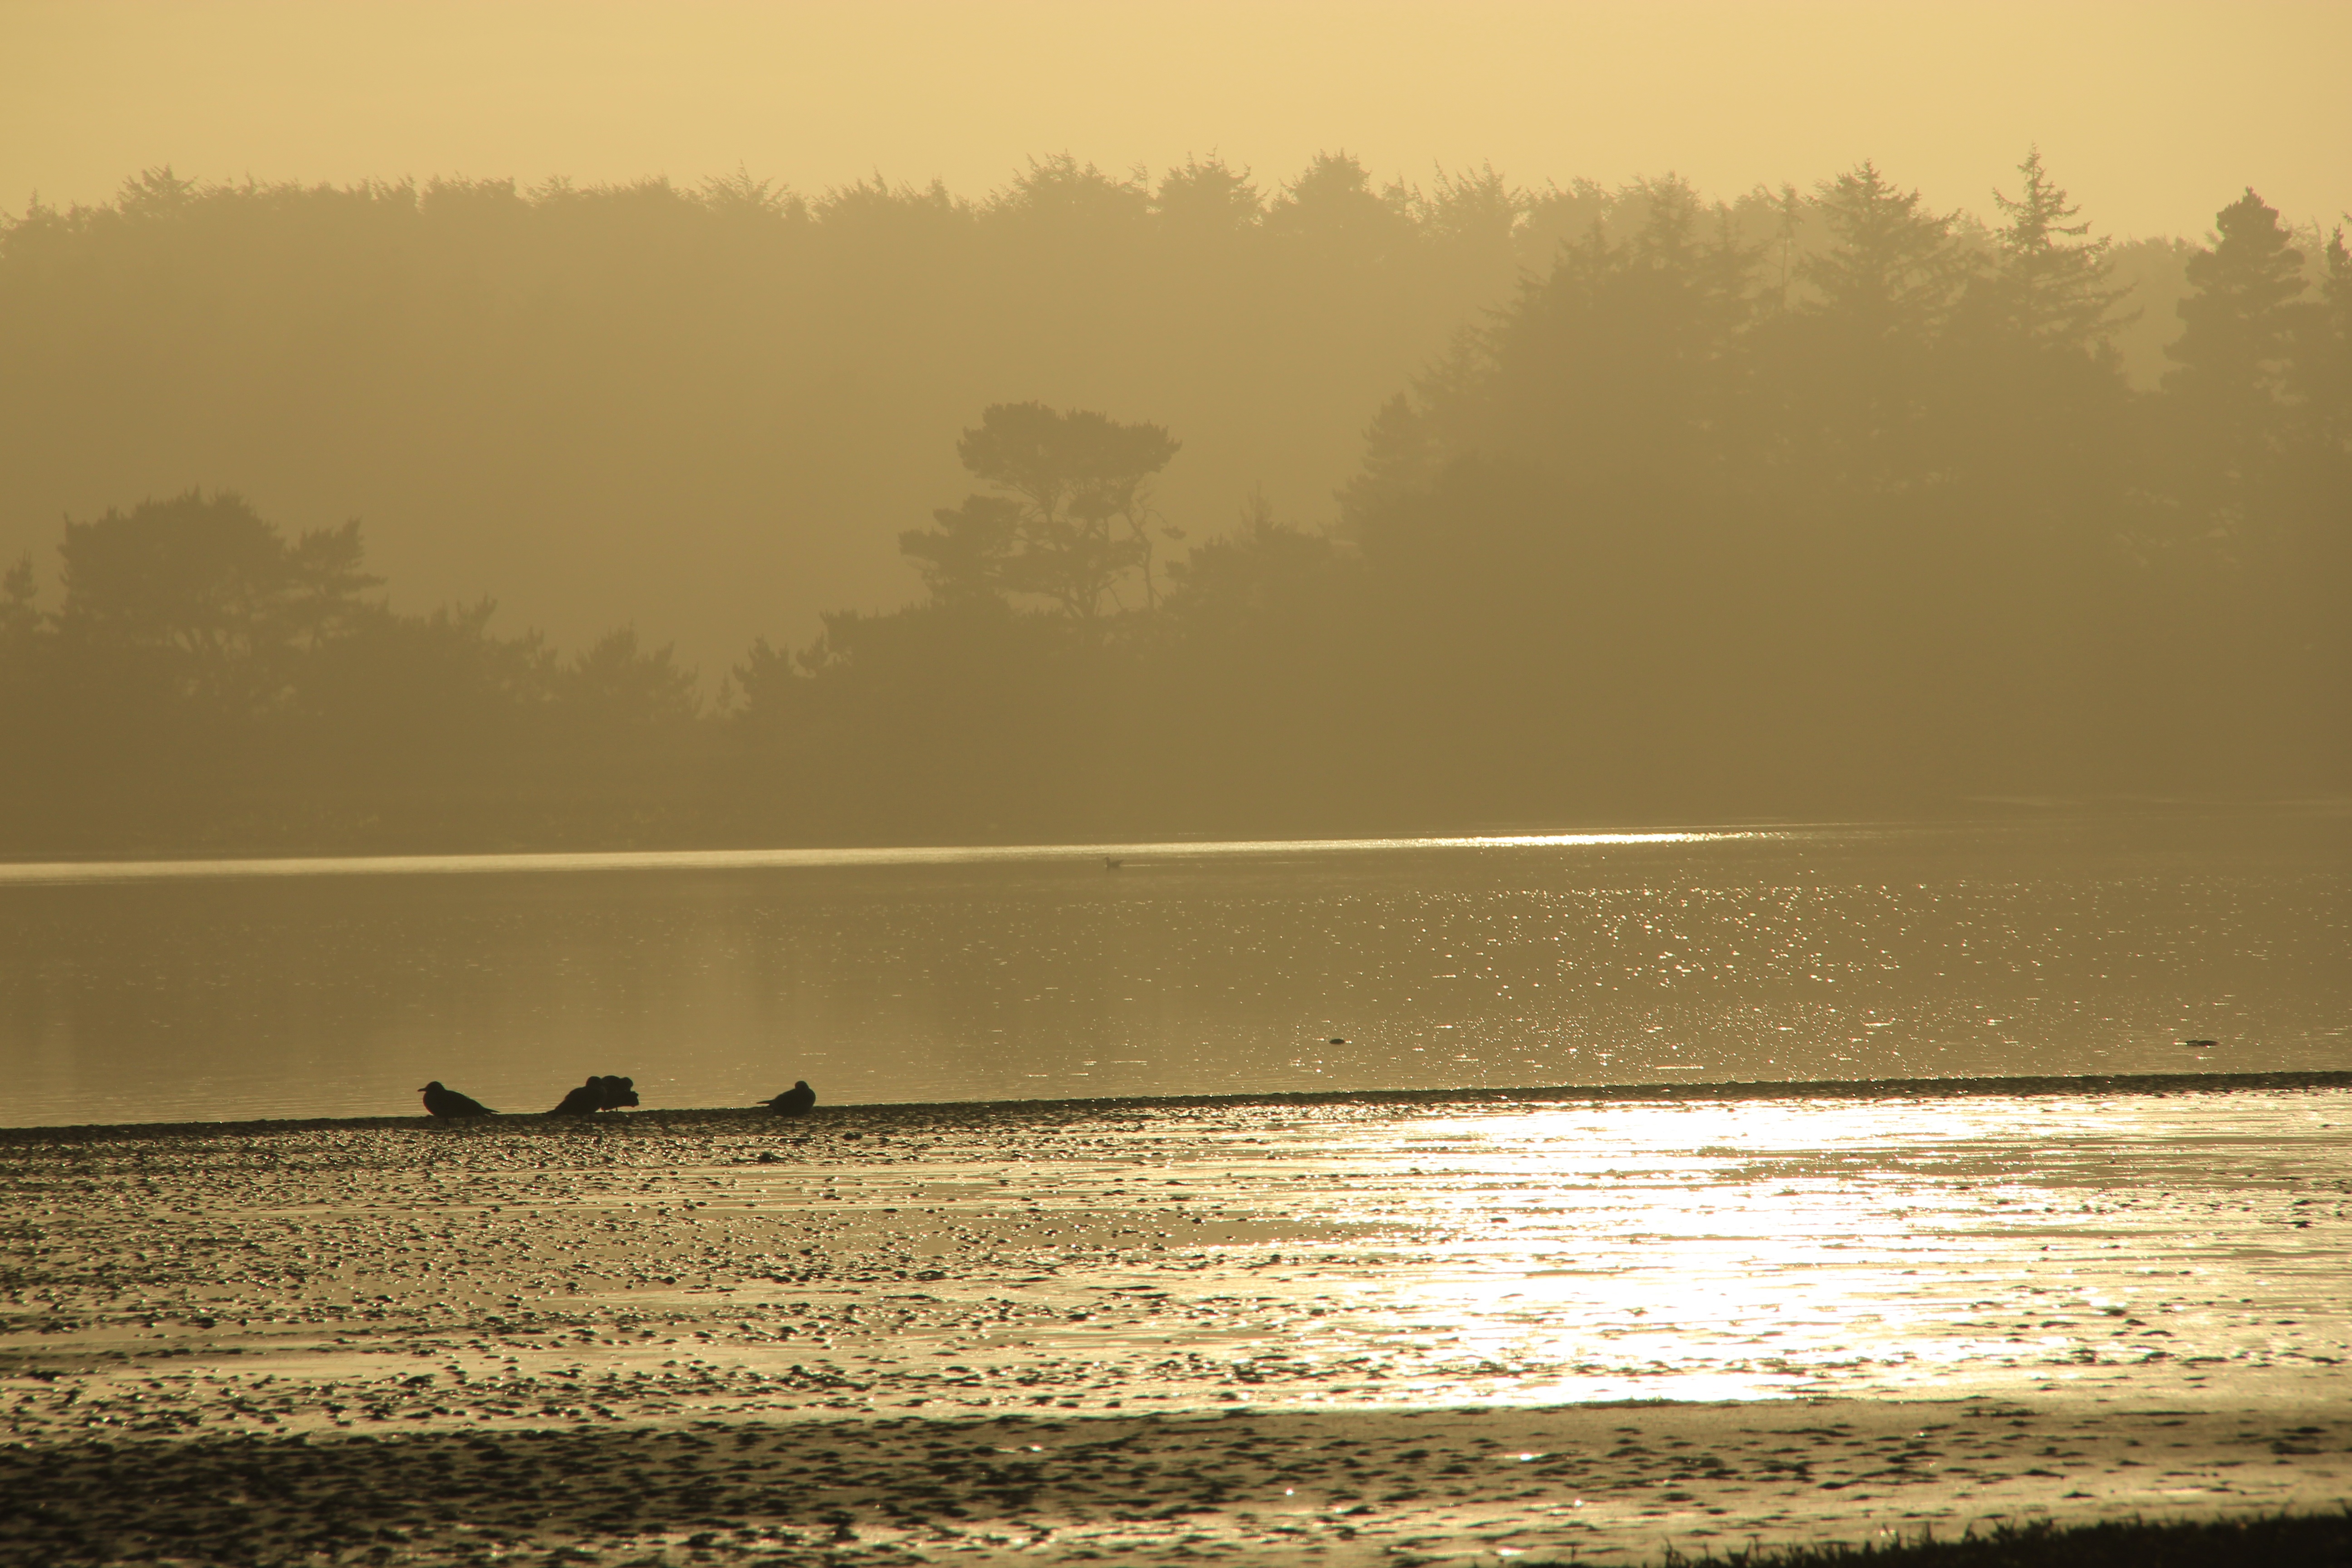
sea, coast, water, nature, ocean, horizon, cloud, sun, fog, sunrise, sunset, mist, sunlight, morning, shore, wave, lake, dawn, river, dusk, evening, reflection, body of water, atmospheric phenomenon